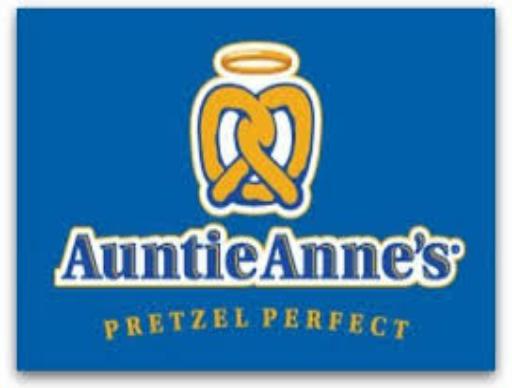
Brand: Auntie Anne's-2
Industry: Food